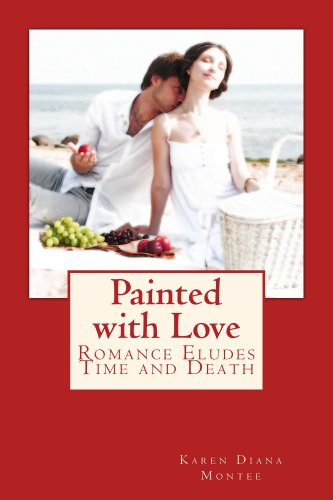
Painted with Love: Romance Eludes Time and Death (Past Lives and Past Loves Book 1)
Category: Buy a Kindle
About the Author Karen Diana Montee enjoys writing steamy love scenes. This romantic, adventure novel was inspired by a déjà vu encounter she experience while visiting Paris. When she is not writing she can be found on her mountain bike, hiking, or at the beach. She enjoys activities with her close-knit family and partner, as well as their loving support. Born and raised in Idaho, she is more comfortable alone on a mountain than driving in traffic.
Features: In 2005, Dee Coulter is a single, professional photographer finally receiving the recognition she deserves, when a terrible accident changes everything. As her professional ambitions slip away, she has a dream about Cheri, a woman who was born in 1881 in Paris and had an intense affair with a handsome artist. Cheri met an untimely death and Dee will find out--did Cheri lose the artist forever, or will she meet him again in another life-time? Dee longs for the powerful love that Cheri found, but is Dee too scared to recognize love when it comes to her? Read along as Cheri’s artist paints a clue to lead Dee to romance. Travel with Dee to Nairobi, Paris, New York and San Francisco through time to discover the deep power of forever love.